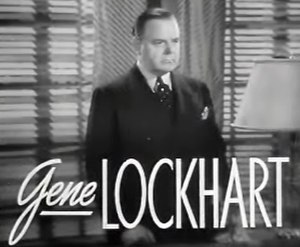
Gene Lockhart
Edwin Eugene Lockhart var en canadisk-amerikansk karakterskuespiller, sanger og dramatiker. Han skrev også teksterne til en række populære sange. Han blev en amerikansk statsborger i 1939.